Bhopal

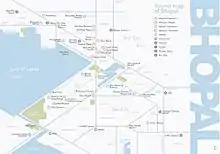
Tourist Map of Bhopal

According to the 2011 census, the population of the Bhopal city (the area under Bhopal Municipal Corporation) is 1,798,218, with 936,168 males and 862,050 females. The population of the Bhopal metropolitan area (the urban agglomeration that extends beyond Bhopal city) was 1,886,100 in 2011. The total effective literacy rate (for population aged 7+ years) was 85.24%, with male and female literacy respectively at 89.2% and 80.1%.